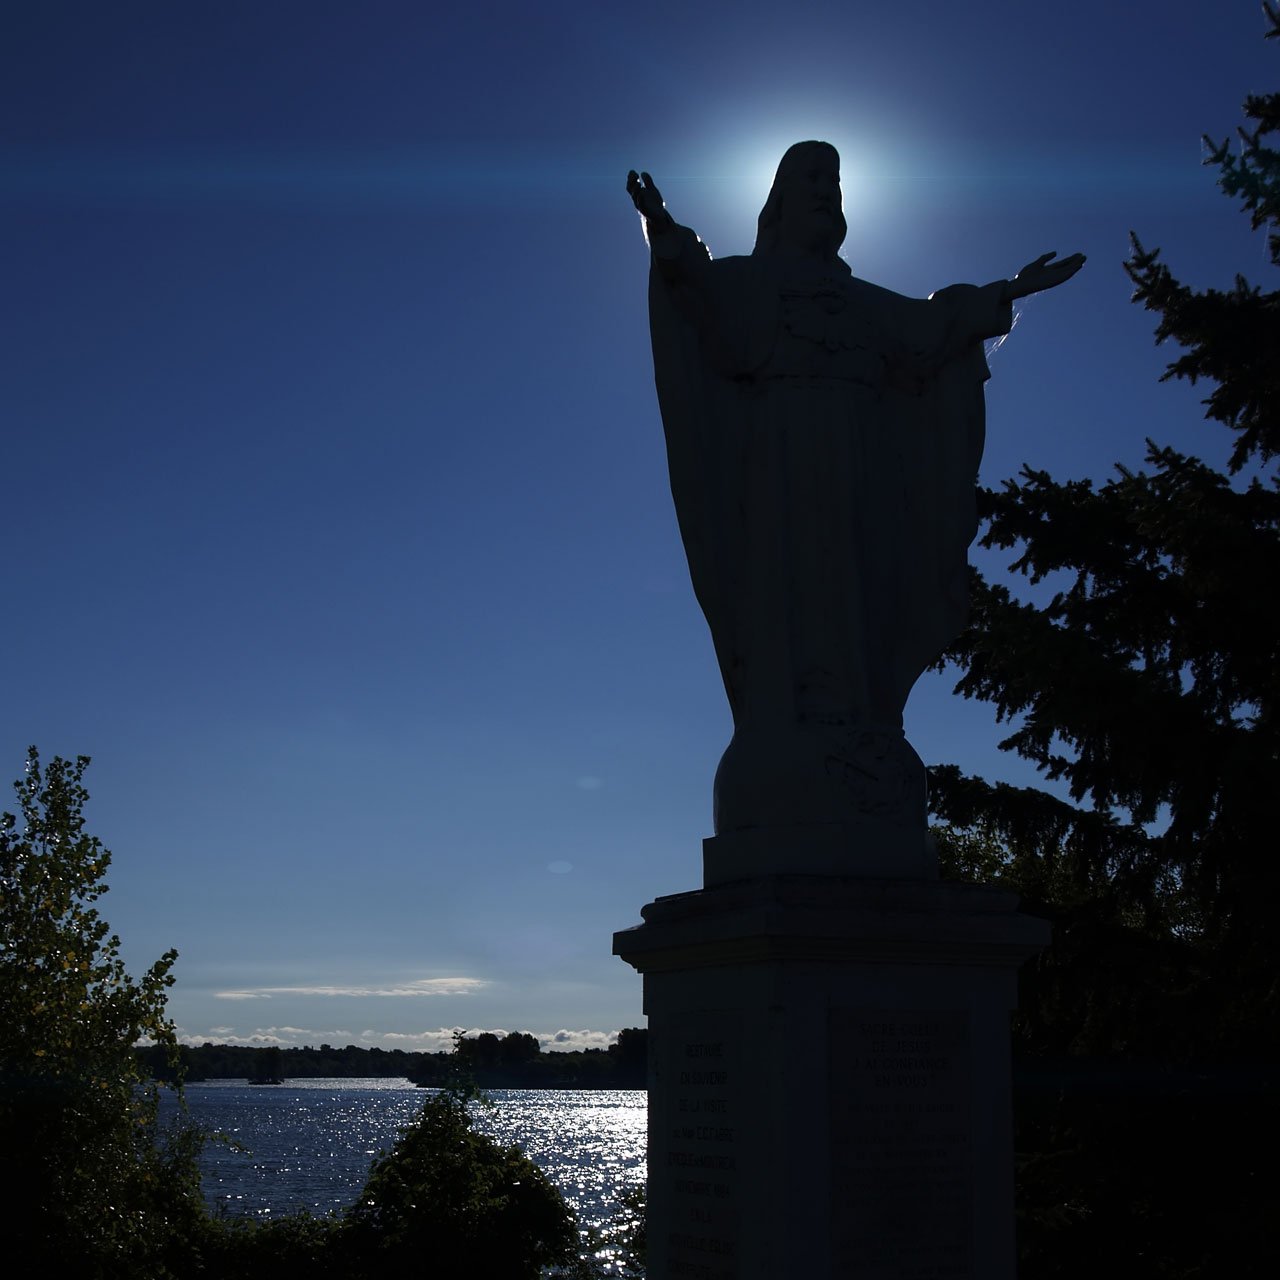
silhouette, cloud, sky, sun, sunset, monument, dusk, statue, evening, reflection, landmark, darkness, blue, sculpture, memorial, against, mary, virgin